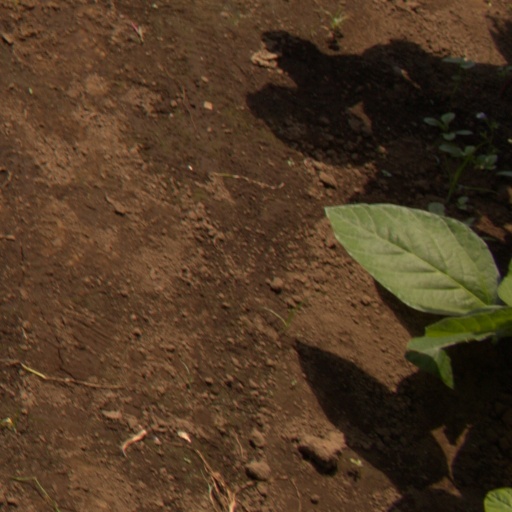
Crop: soybean